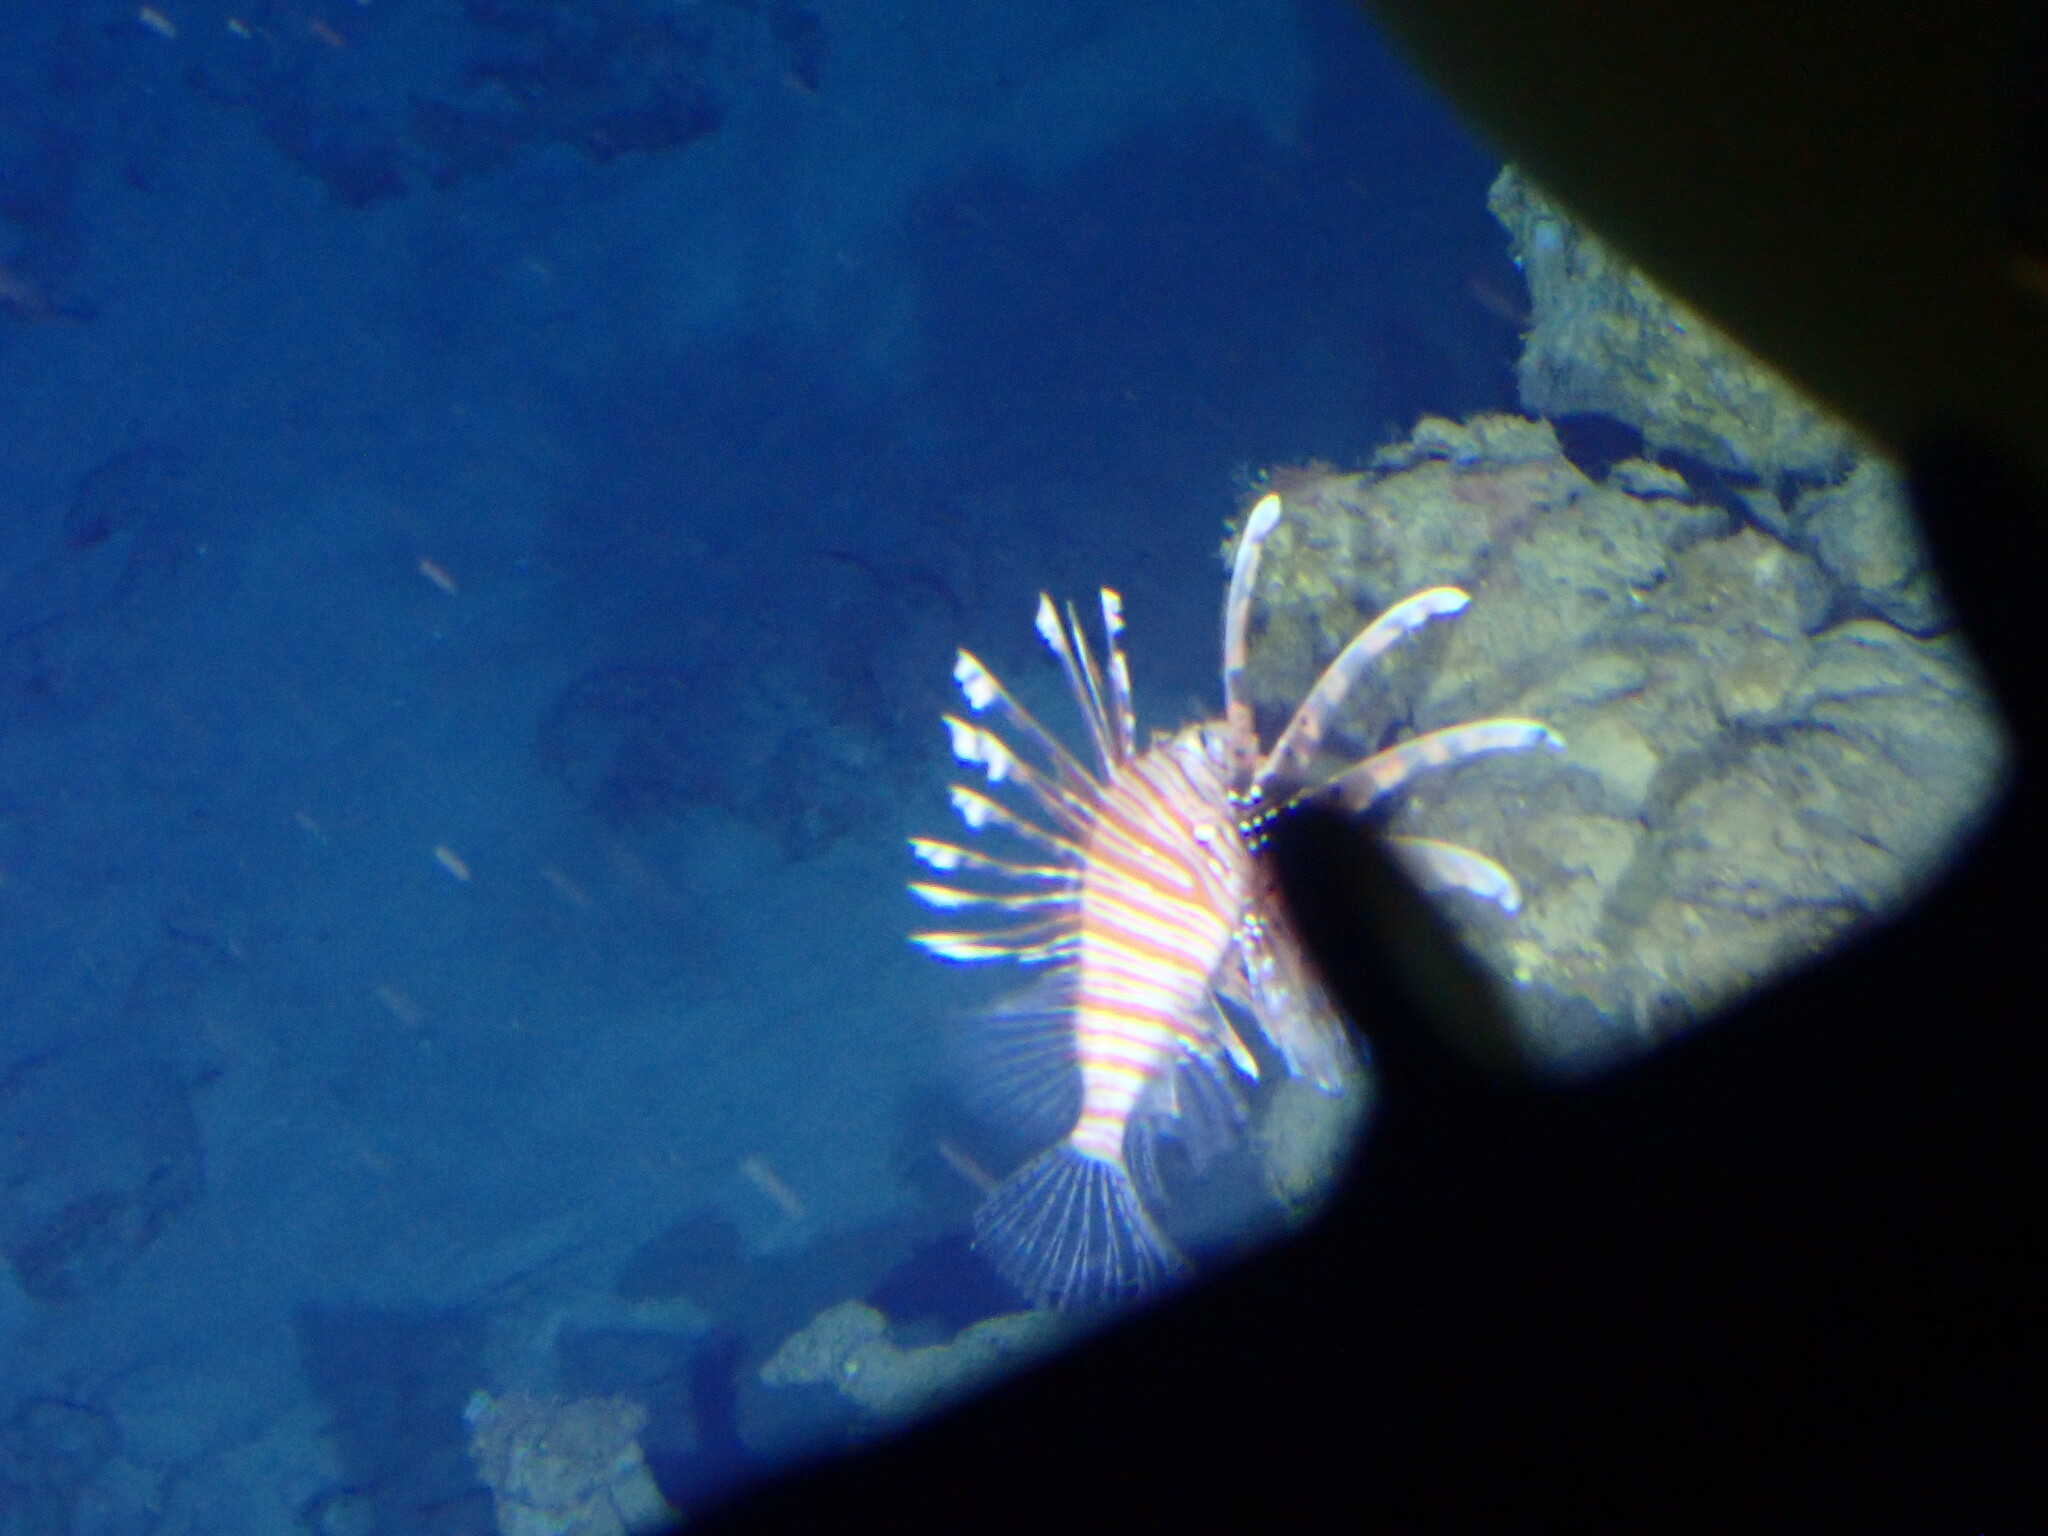
Pterois volitans (Red Lionfish)